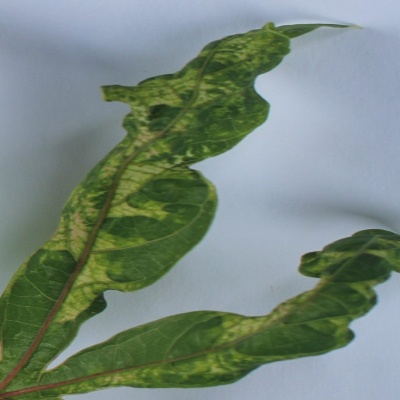
Crop: Cassava
Condition: mosaic